Patrick Sercu

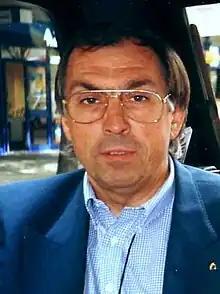
Patrick Sercu in 1998

He was also an instant winner in the Six Days. With Eddy Merckx at his side, he won his first of 11 Six Days in Ghent in 1965. Until the early 1980s, Sercu would remain the uncrowned king of the Six Days.